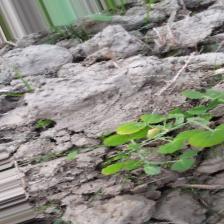
Label: Normal